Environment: real
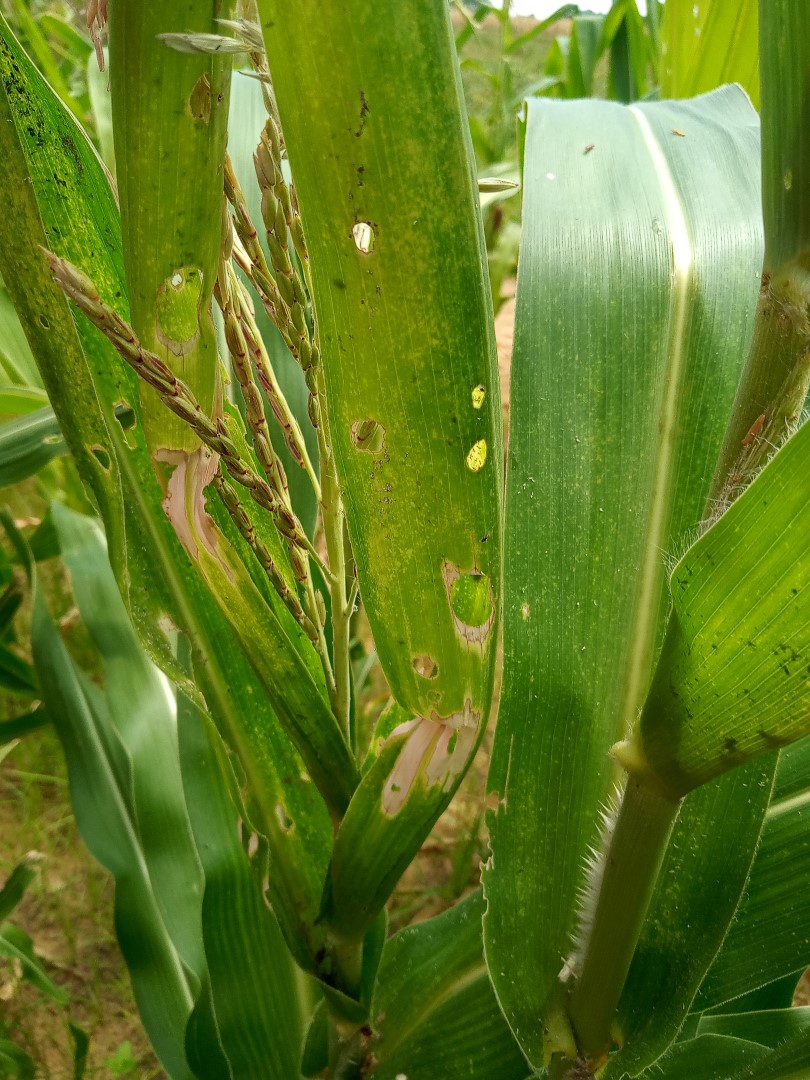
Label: fall_armyworm